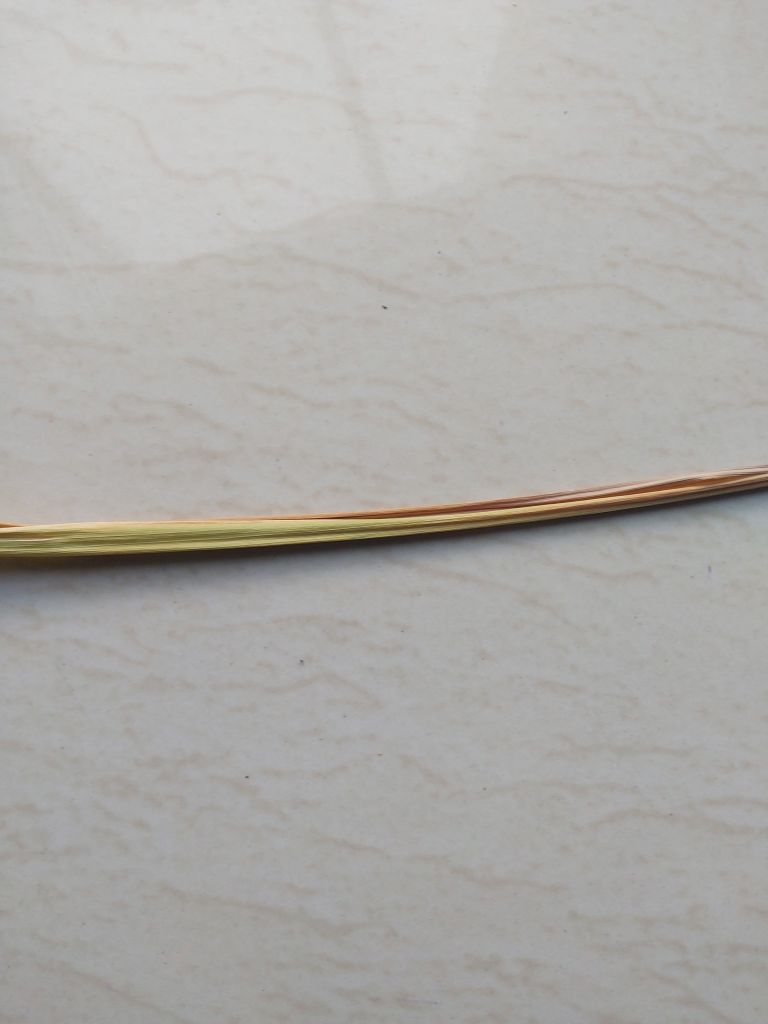
Label: Yellow Leaf